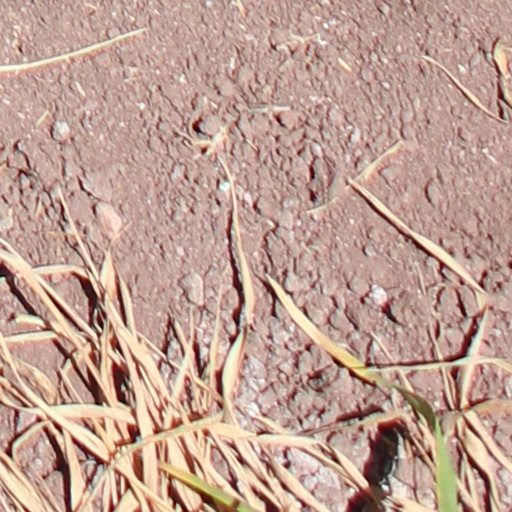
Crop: wheat